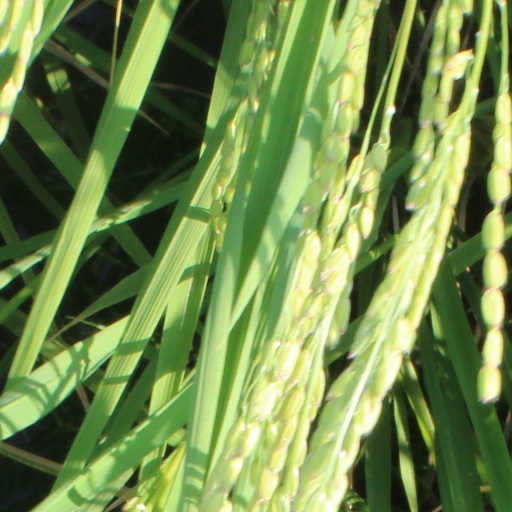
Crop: rice